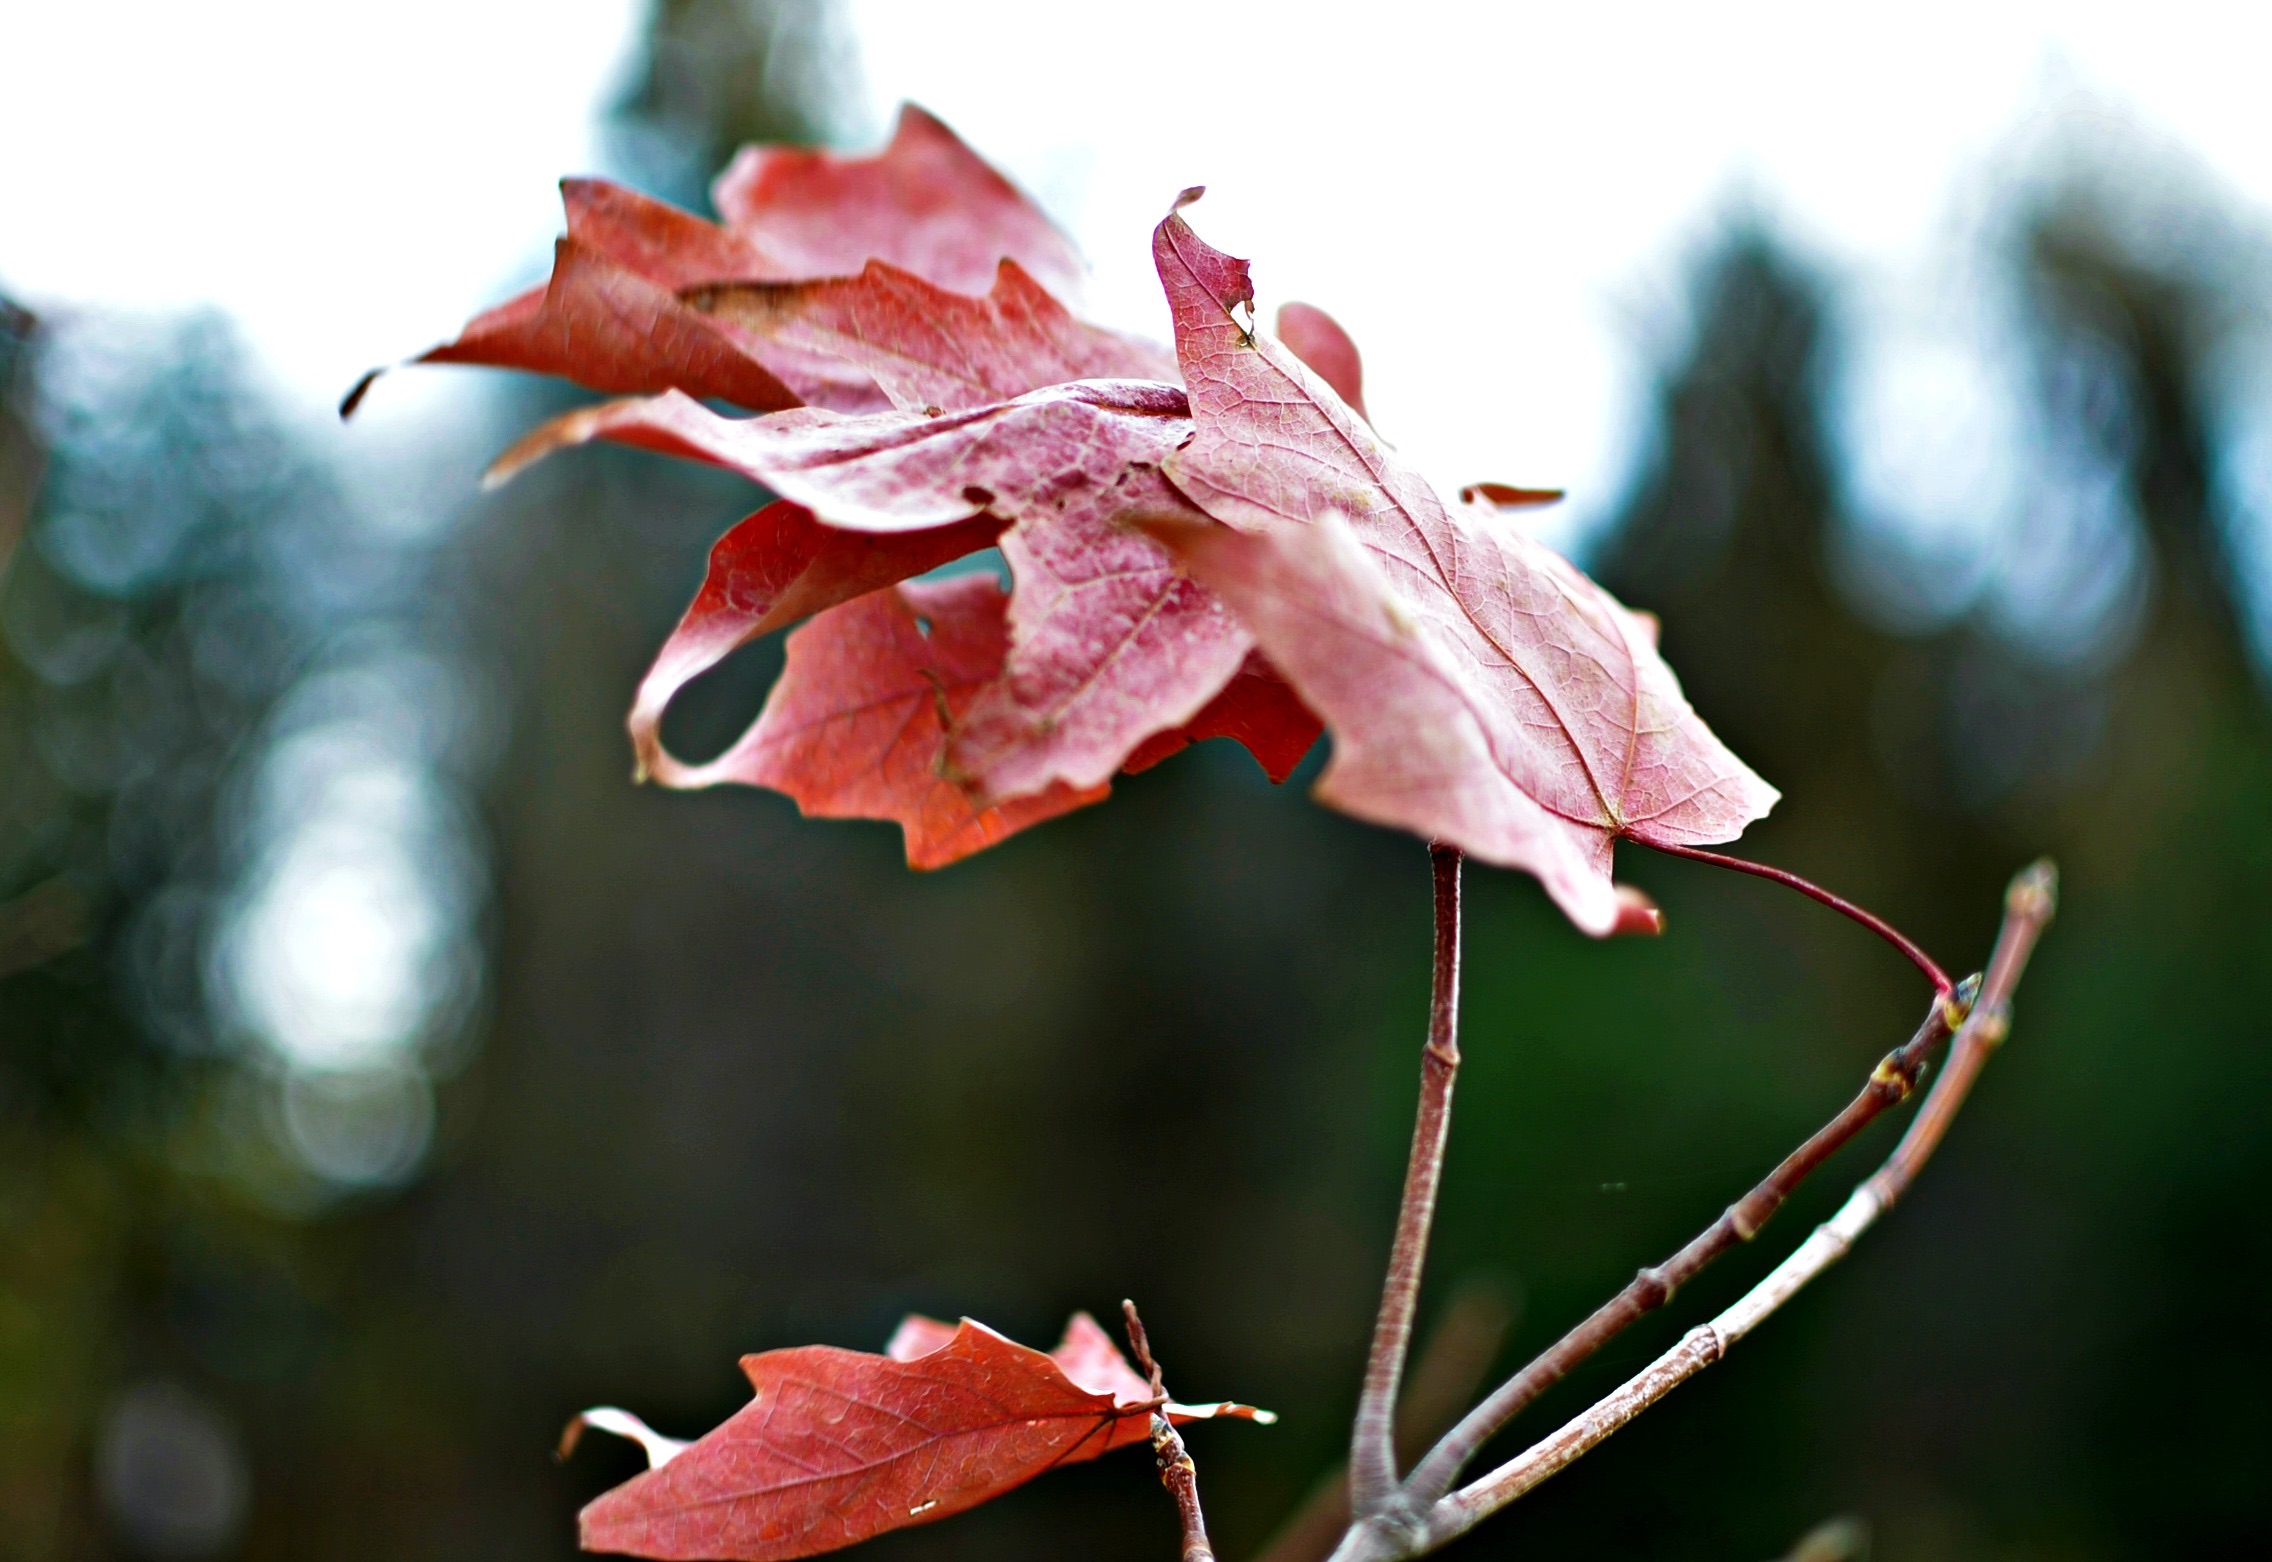
tree, nature, branch, blossom, plant, photography, leaf, flower, petal, red, autumn, botany, pink, flora, season, maple tree, maple leaf, close up, shrub, macro photography, flowering plant, plant stem, woody plant, land plant